Aksar

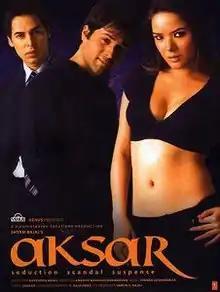
Film poster

Aksar is a 2006 Indian Hindi-language erotic thriller film directed by Anant Mahadevan and produced by Narendra and Shyam Bajaj under the banner of Siddhi Vinayak Creations. The film stars Dino Morea, Emraan Hashmi and Udita Goswami. It features the song "Jhalak Dikhlaja" sung by Himesh Reshammiya, who also composed a remix for the film's promotion. Released on 3 February 2006, the film was a box-office success.